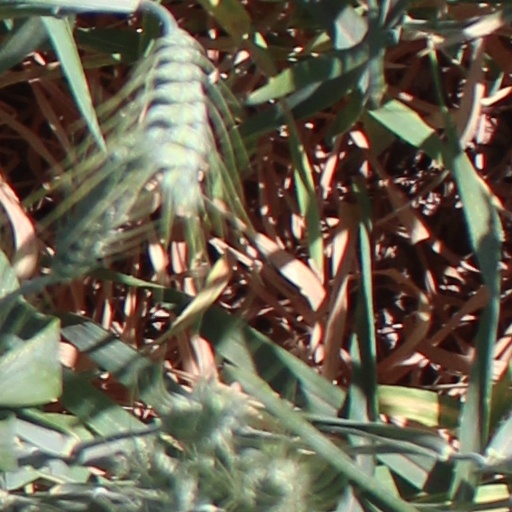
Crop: wheat